Val Page

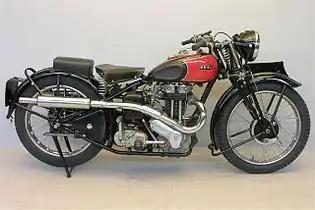
Ariel Red Hunter 1938

Page's designs formed the basis for what became the Red Hunter, which continued until Ariel ceased production of four-strokes in 1959.